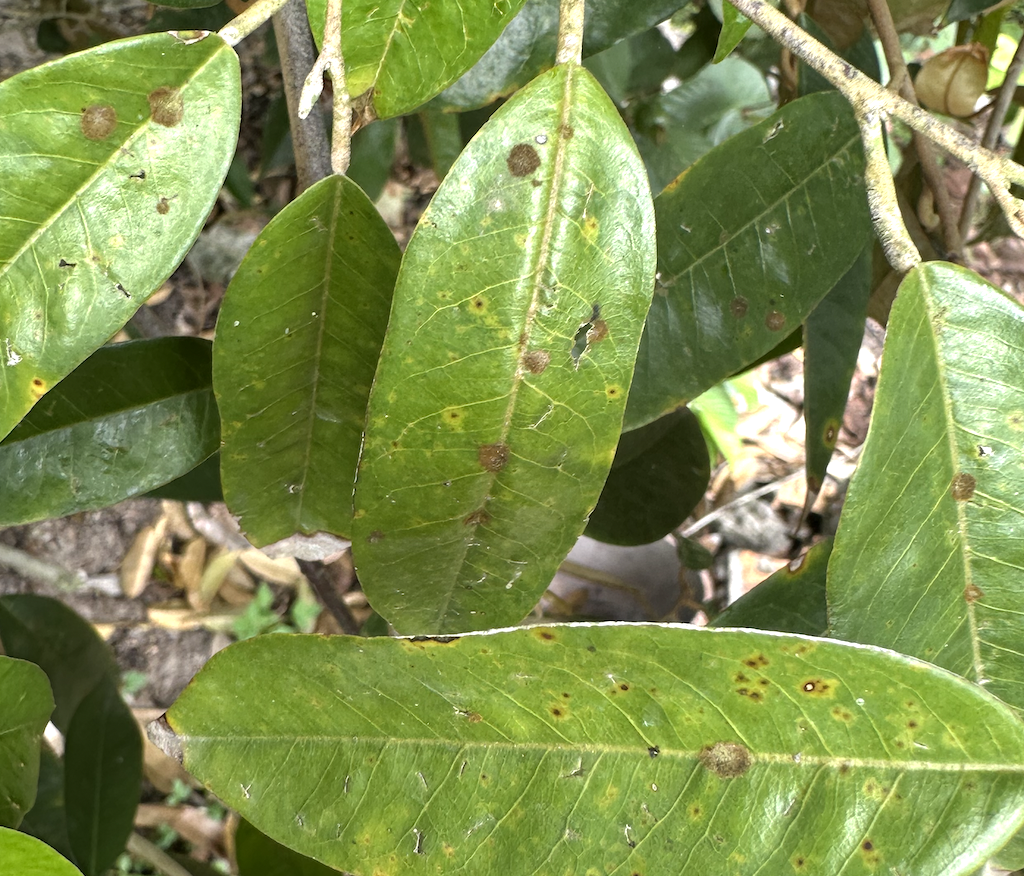
Label: stem_blight